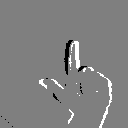
ASL letter: l